Zamia inermis

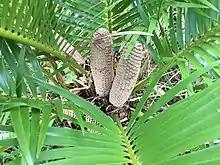
Zamia inermis cone

Zamia inermis is a species of plant in the family Zamiaceae. It is endemic to Actopan, Veracruz state, in eastern Mexico. It is a Critically endangered species, threatened by habitat loss to make way for farming, as well as other factors such as frequent wildfires, the possible disappearance of its pollinators, exposure to pesticides from crops, soil erosion, and being over-harvested for decorative purposes.